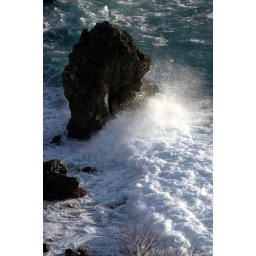
Some giant rock in the ocean near Big Sur.